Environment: real
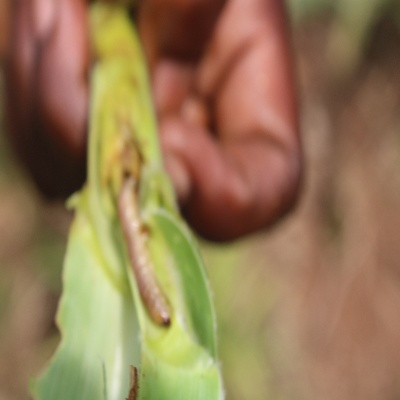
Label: fall_armyworm